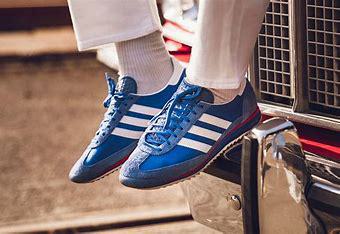
Brand: Adidas
Model: SL 72